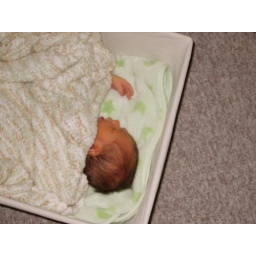
sleeping in his box